Satyanarayanan Mundayoor

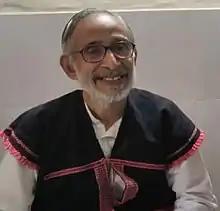

Sathyanarayan Mundayoor also known as Uncle Moosa, Uncle Sir is a educationalist and social activist from India. Born in Kerala, Satyanarayanan has been working in Arunachal Pradesh for the last forty years. He received India's fourth highest civilian honor Padma Shri in 2020 for spreading education in Arunachal Pradesh.